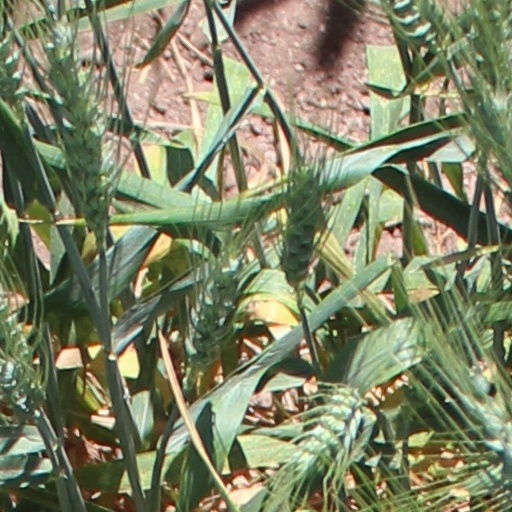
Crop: wheat